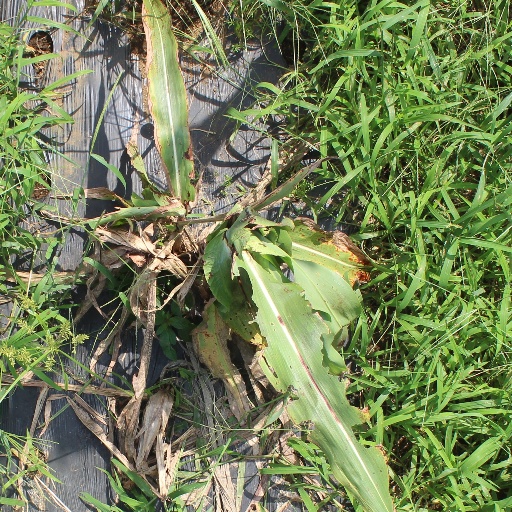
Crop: sorghum